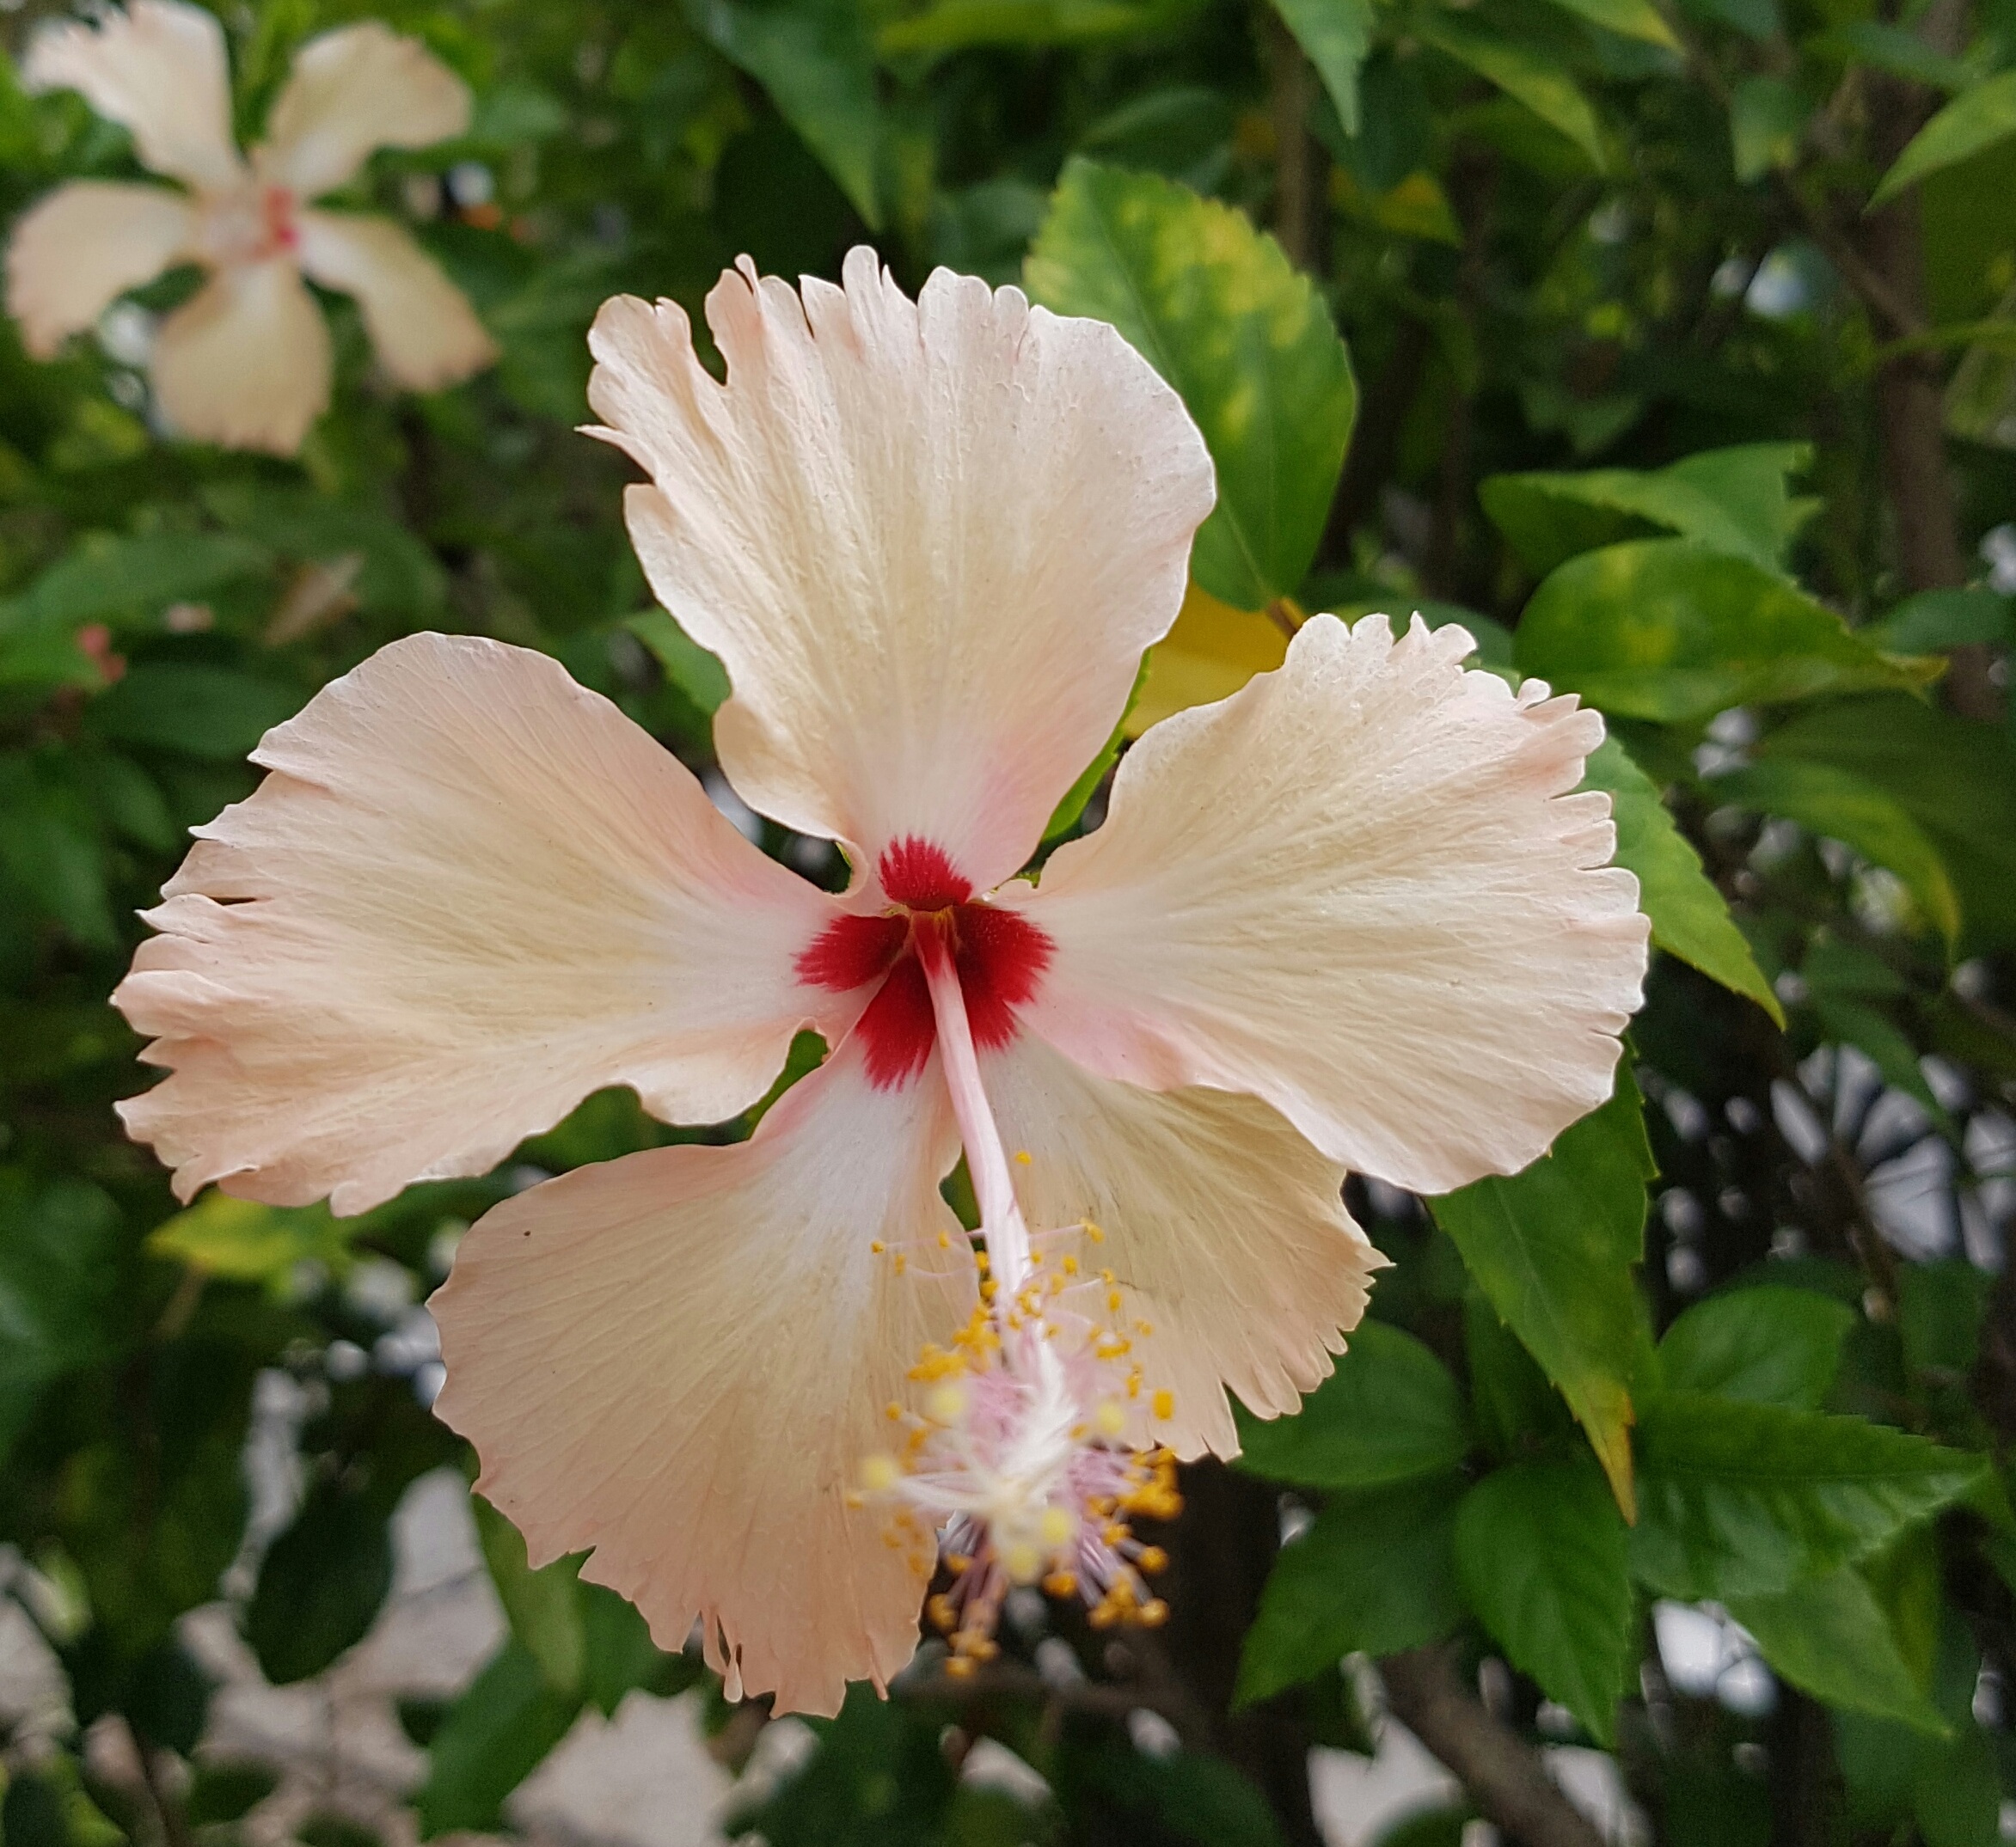
blossom, plant, flower, petal, bloom, summer, floral, red, tropical, color, botany, garden, flora, leaves, shrub, bright, exotic, hibiscus, malvales, macro photography, flowering plant, chinese hibiscus, land plant, mallow family